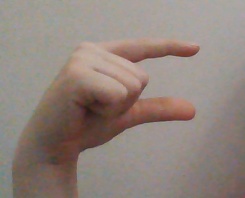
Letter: dal